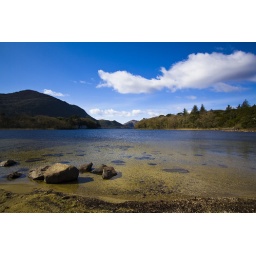
Shot of the lake in the grounds of Muckross house in Killarney.